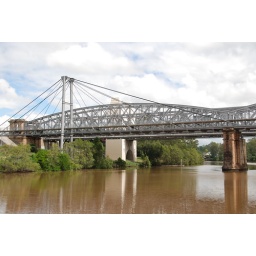
this place is called four bridges and someone lives in the last white bridge